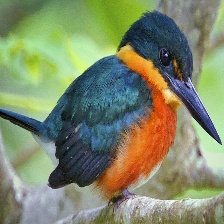
Species: PYGMY KINGFISHER
Scientific name: ISPIDINA PICTA